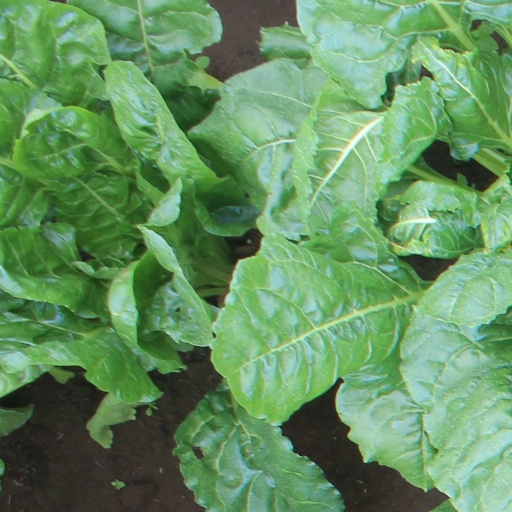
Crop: sugar beet